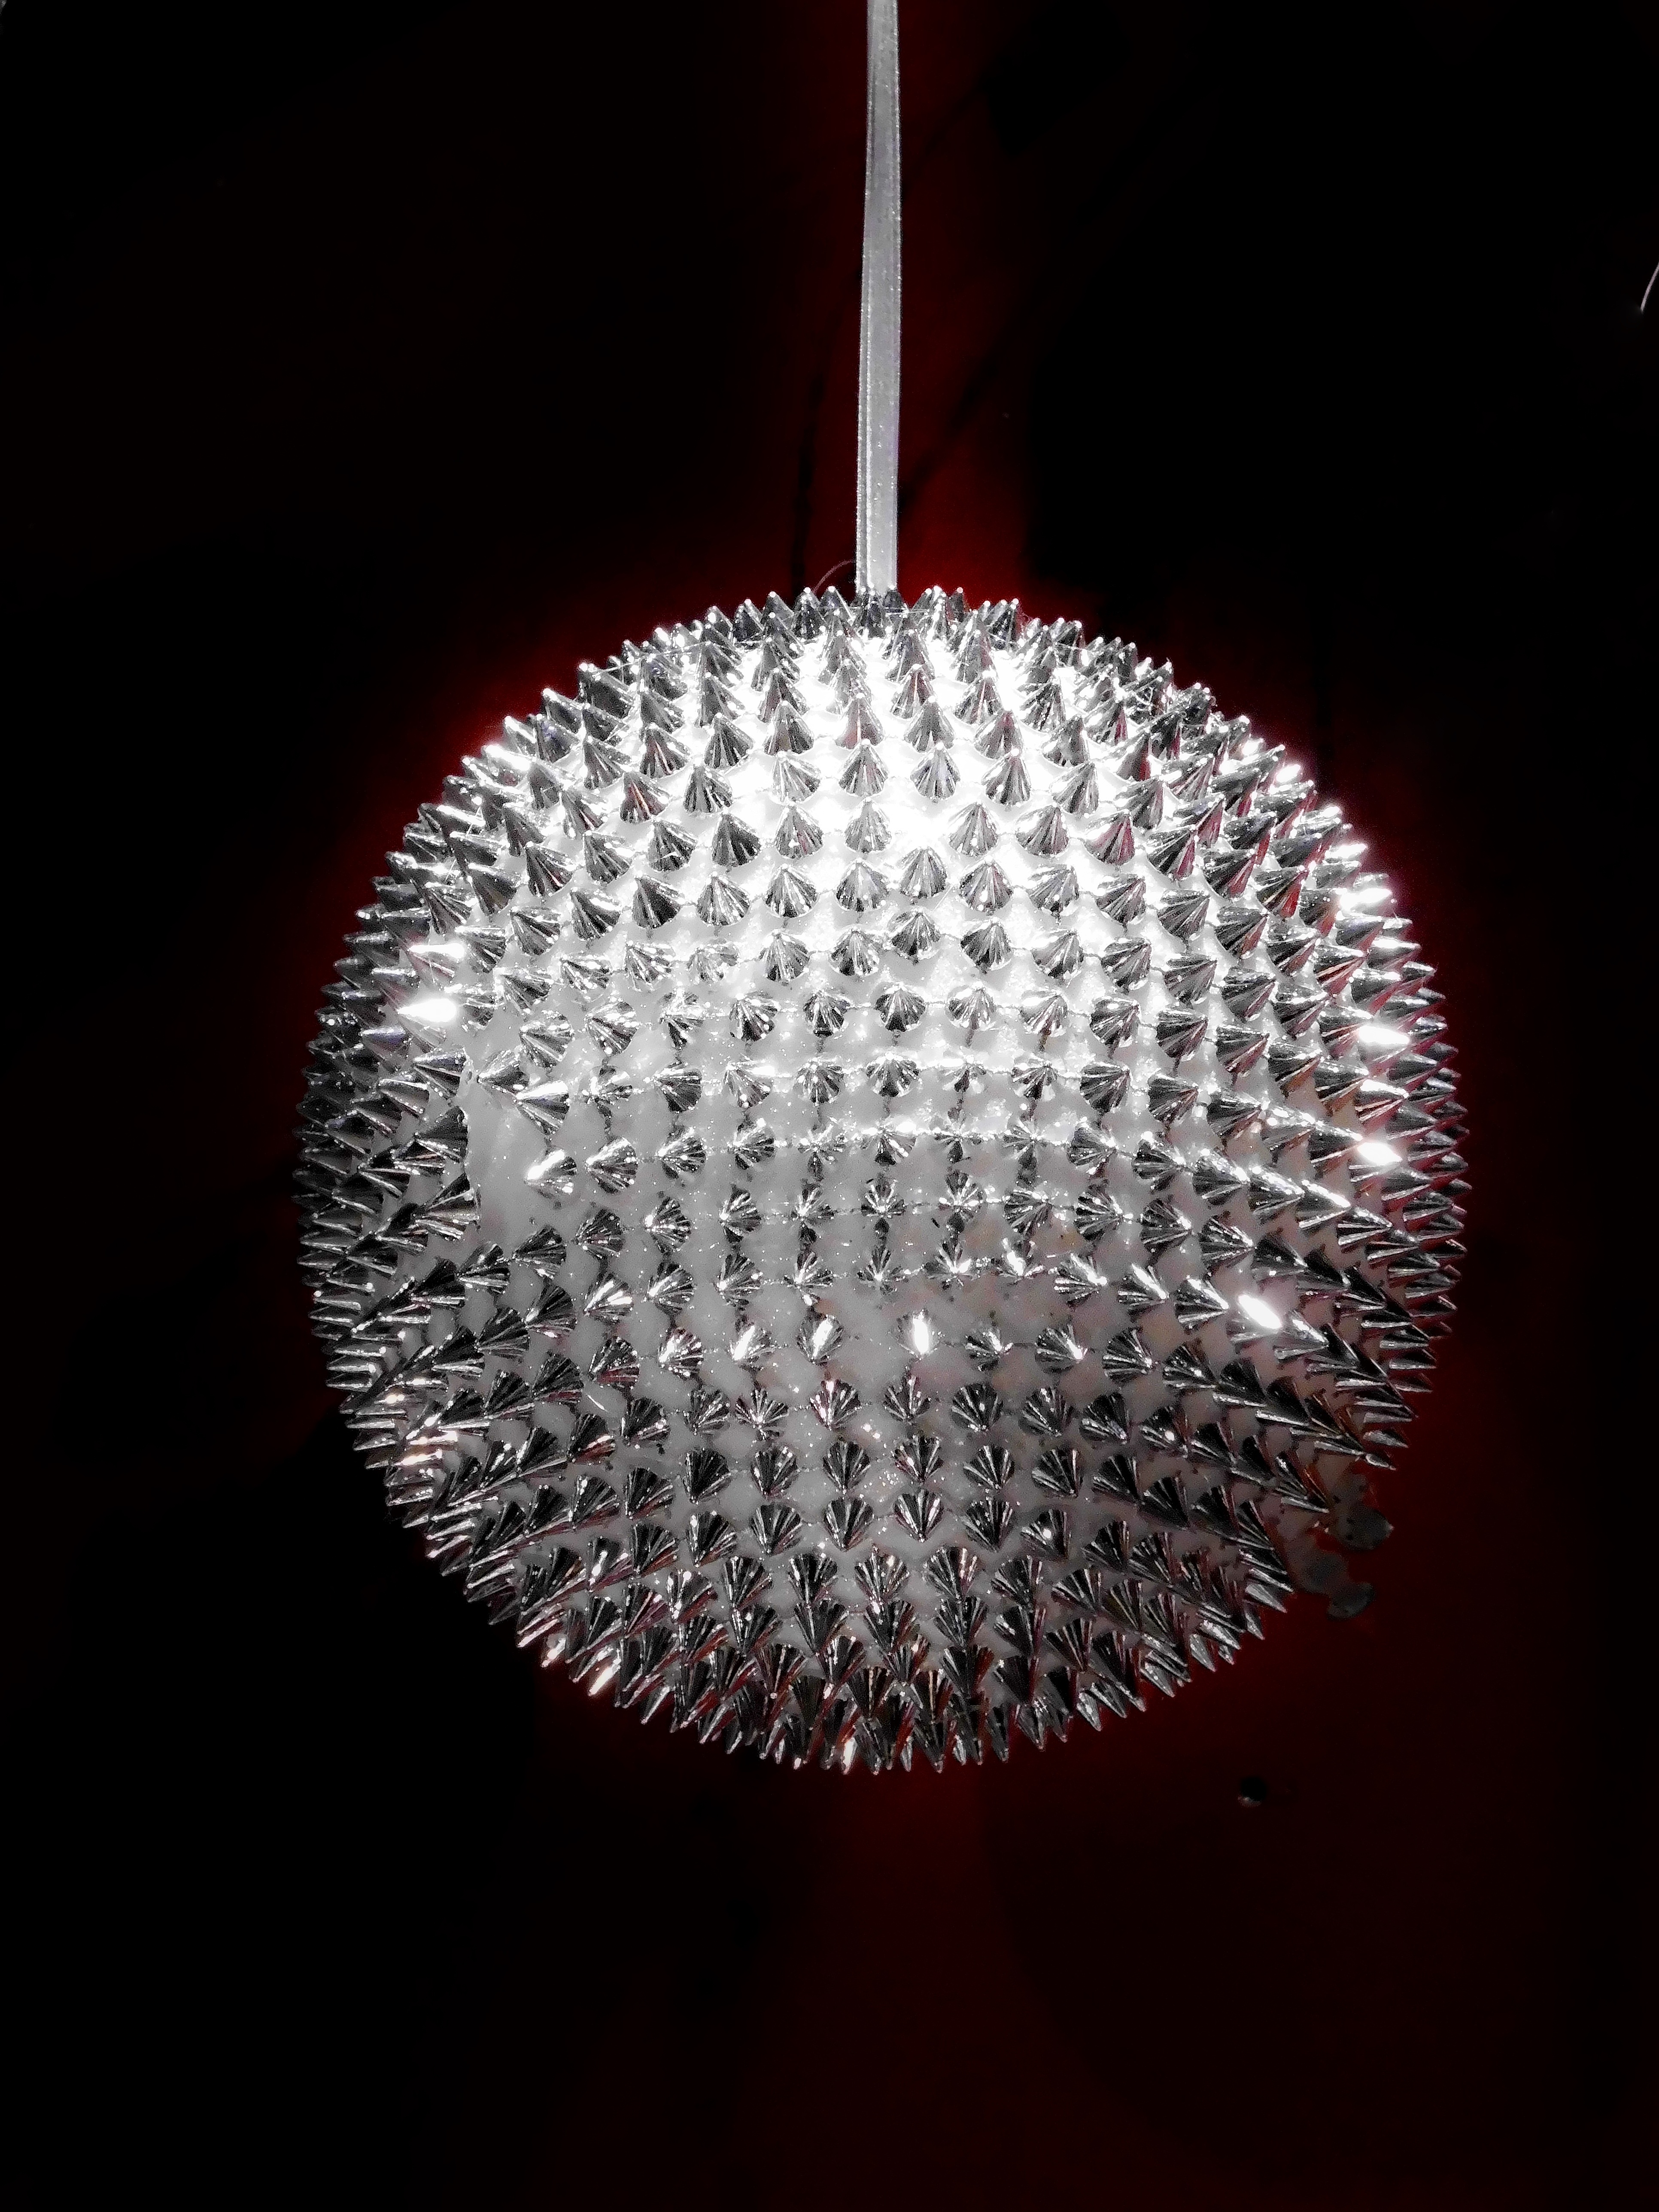
light, lighting, circle, sparkle, deco, christmas decoration, fireworks, silver, light fixture, sphere, large, chandelier, shape, glass ball, disco, pointed, nightclub, mirror ball